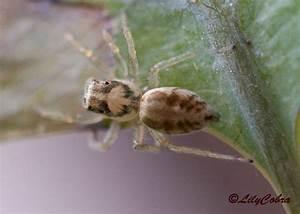
spider